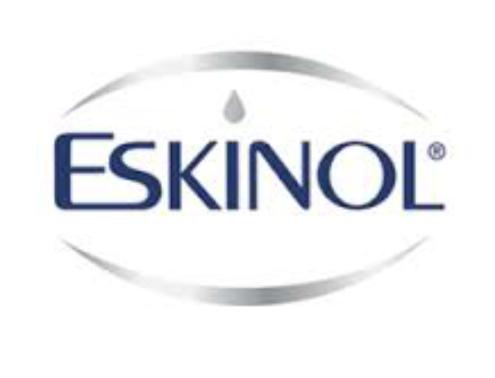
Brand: EskinoL
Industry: Necessities